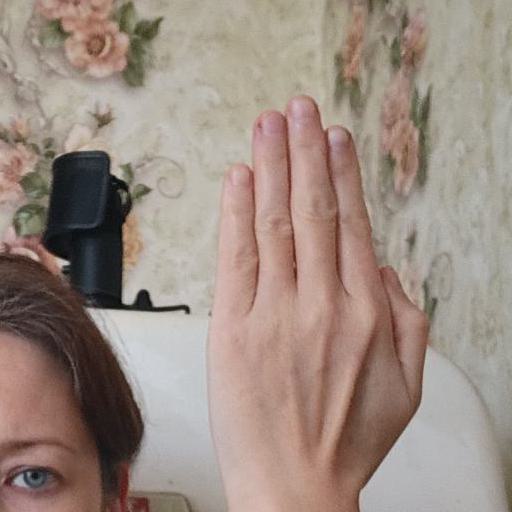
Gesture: stop_inverted